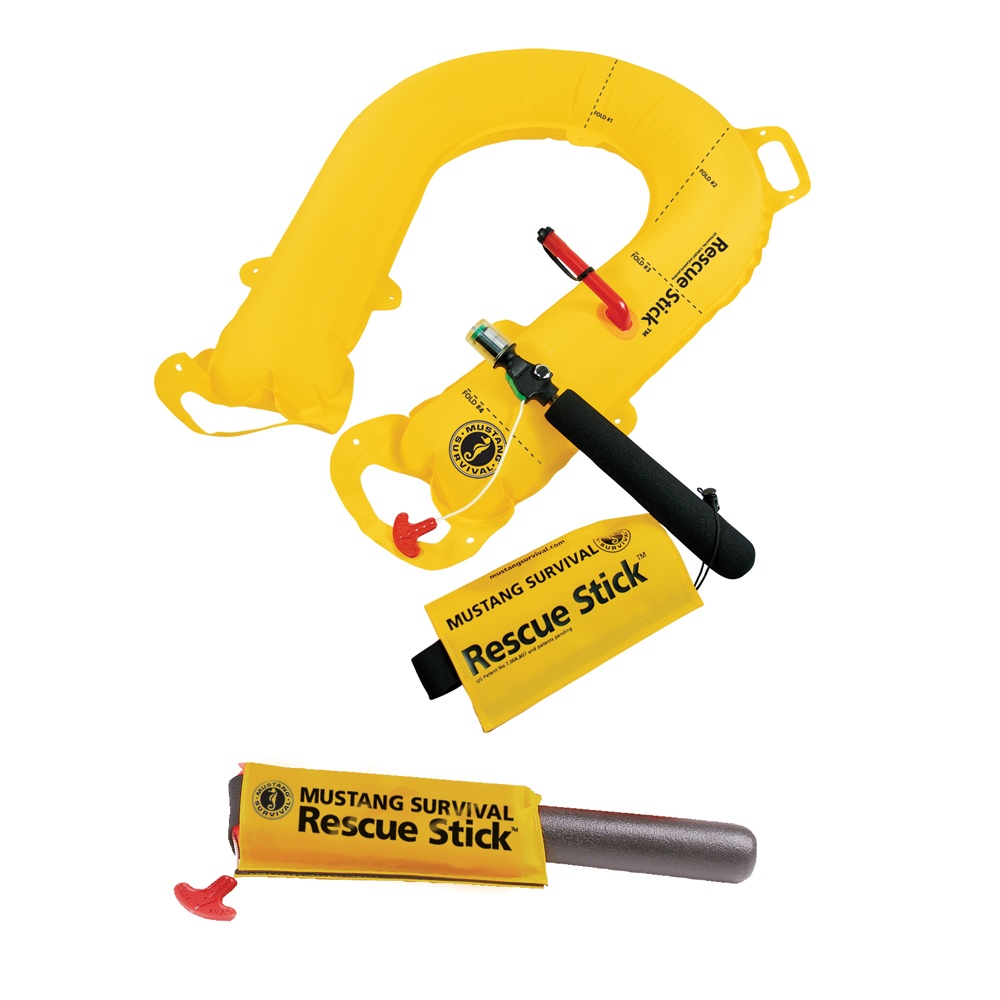
Mustang Rescue Stick [MRD100-0-0-101]
Rescue Stick™ Incredibly easy to use, the Rescue Stick™ provides rapid flotation assistance to a person at risk of drowning. Simply remove the baton-shaped Rescue Stick™ from its waterproof bag and throw it near the person. Once contact is made with the water it inflates in seconds to a large horseshoe shape keeping them afloat and their head above water until help arrives. Measuring only 14" length and weighing less than 1 lb., the Rescue Stick™ is the most versatile rescue flotation device available. Easily stowed in a boat, vehicle, backpack, or by the pool, it will be accessible when and where you need it. Simple to repack and reuse. Anyone who can throw a stick, can throw the Rescue Stick™ to someone in distress in the water. On average the Rescue Stick™ can be thrown between 100' and 150' - almost triple the distance of a typical rope bag or life ring. The inflated horseshoe will float with the person in the water. Developed with input from Search and Rescue professionals, lifeguards, firefighters and recreational boaters the Rescue Stick provides 35 lbs of buoyancy - much more than the 7 lbs required to keep a conscious person afloat. It is easy to repack and re-arm by screwing on a replacement handle that contains the new CO2 cylinder. In an emergency - time, distance, and the ability to provide flotation to someone rapidly are critical. In many situations, the Rescue Stick is an effective rescue tool. Features: Can be thrown 100' or further with accuracy Provides 35 lb of flotation in seconds Automatically inflates in seconds upon contact with the water Extremely easy to use Compact, reusable and weighs less than 1 lb Store in your boat, vehicle, backpack or by the pool for quick access Waterproof storage bag included *Sold as an Individual WARNING: This product can expose you to chemicals including ANTIMONY OXIDE (ANTIMONY TRIOXIDE),N,N-Dimethylformamide which are known to the State of California to cause cancer. For more information go to P65Warnings.ca.gov . Specifications: Color: Yellow Inflatable: Yes Size: Universal USCG Approved: No Box Dimensions: 2"H x 17"W x 20"L WT: 1.5 lbs UPC: 062533984660 Owner's Manual (pdf) .embed-container { position: relative; padding-bottom: 56.25%; height: 0; overflow: hidden; max-width: 100%; } .embed-container iframe, .embed-container object, .embed-container embed { position: absolute; top: 0; left: 0; width: 100%; height: 100%; }
Brand: Mustang Survival
Category: Sporting Goods > Outdoor Recreation > Boating & Water Sports > Swimming > Child Swimming Aids > Swim Armbands